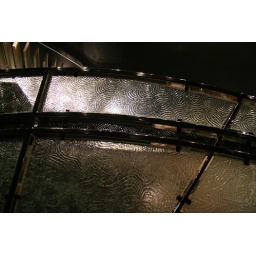
Chrome and etched glass wall at the back of the restaurant by our elevators in ARIA.